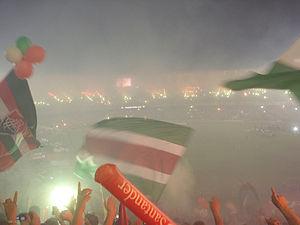
Le Fluminense Football Club est un club de football brésilien situé à Rio de Janeiro. Fondé dans les premières années du XXᵉ siècle sous la forme d’un club entièrement consacré au football, le club compte seize autres sections sportives. La section la plus célèbre reste néanmoins celle du football.